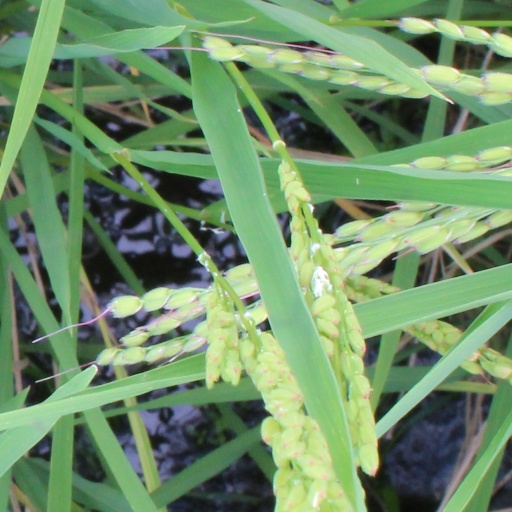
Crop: rice